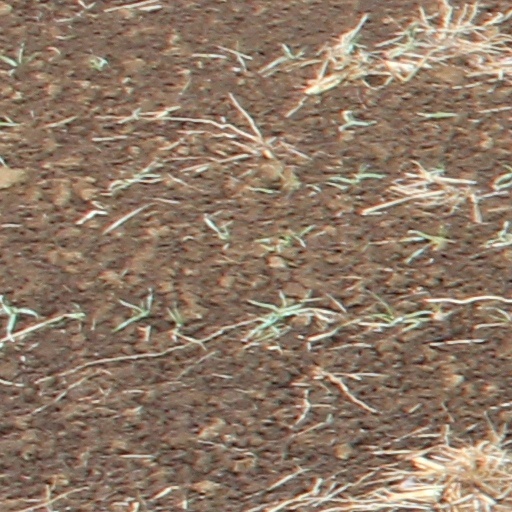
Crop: wheat